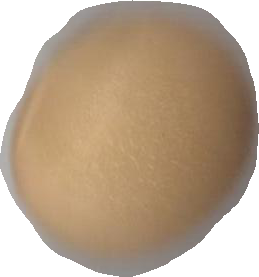
Variety: Grobogan